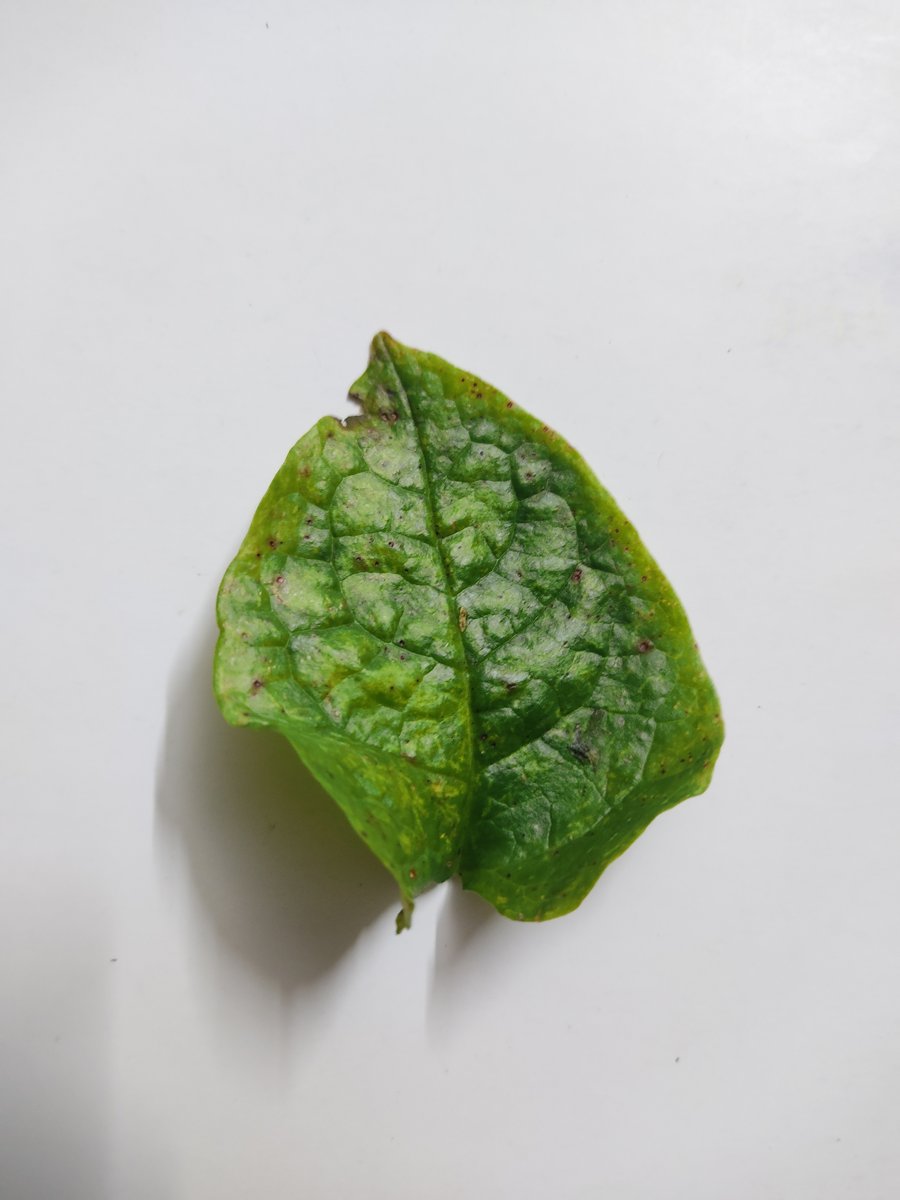
Label: Pest-Damage